Swakeleys House

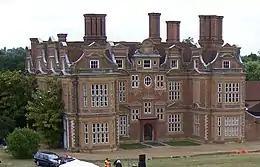
The house

The house is a leading example of what Sir John Summerson calls "Artisan Mannerism", a development of Jacobean architecture led by a group of mostly London-based craftsmen still active in their guilds (called livery companies in London). Swakeleys shows "what a gulf there was between the taste of the Court and that of the City." It features prominently the fancy quasi-classical gable ends that were a mark of the style. Other houses in the style are the "Dutch House", as it was known, now Kew Palace (1630s), West Horsley Place and Slyfield Manor, the last two near Guildford.